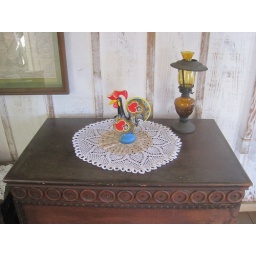
Rooster symbol on table in Portuguese house